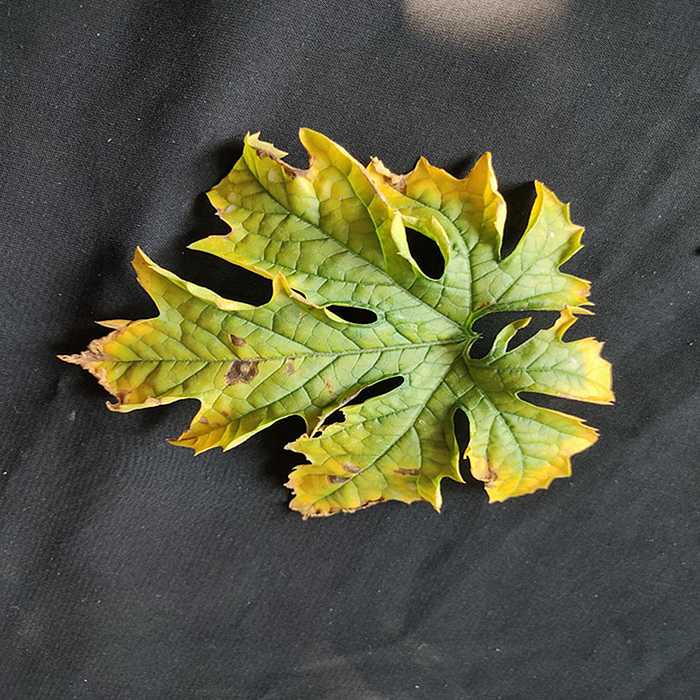
Plant: Bitter Gourd
Label: Fusarium wilt